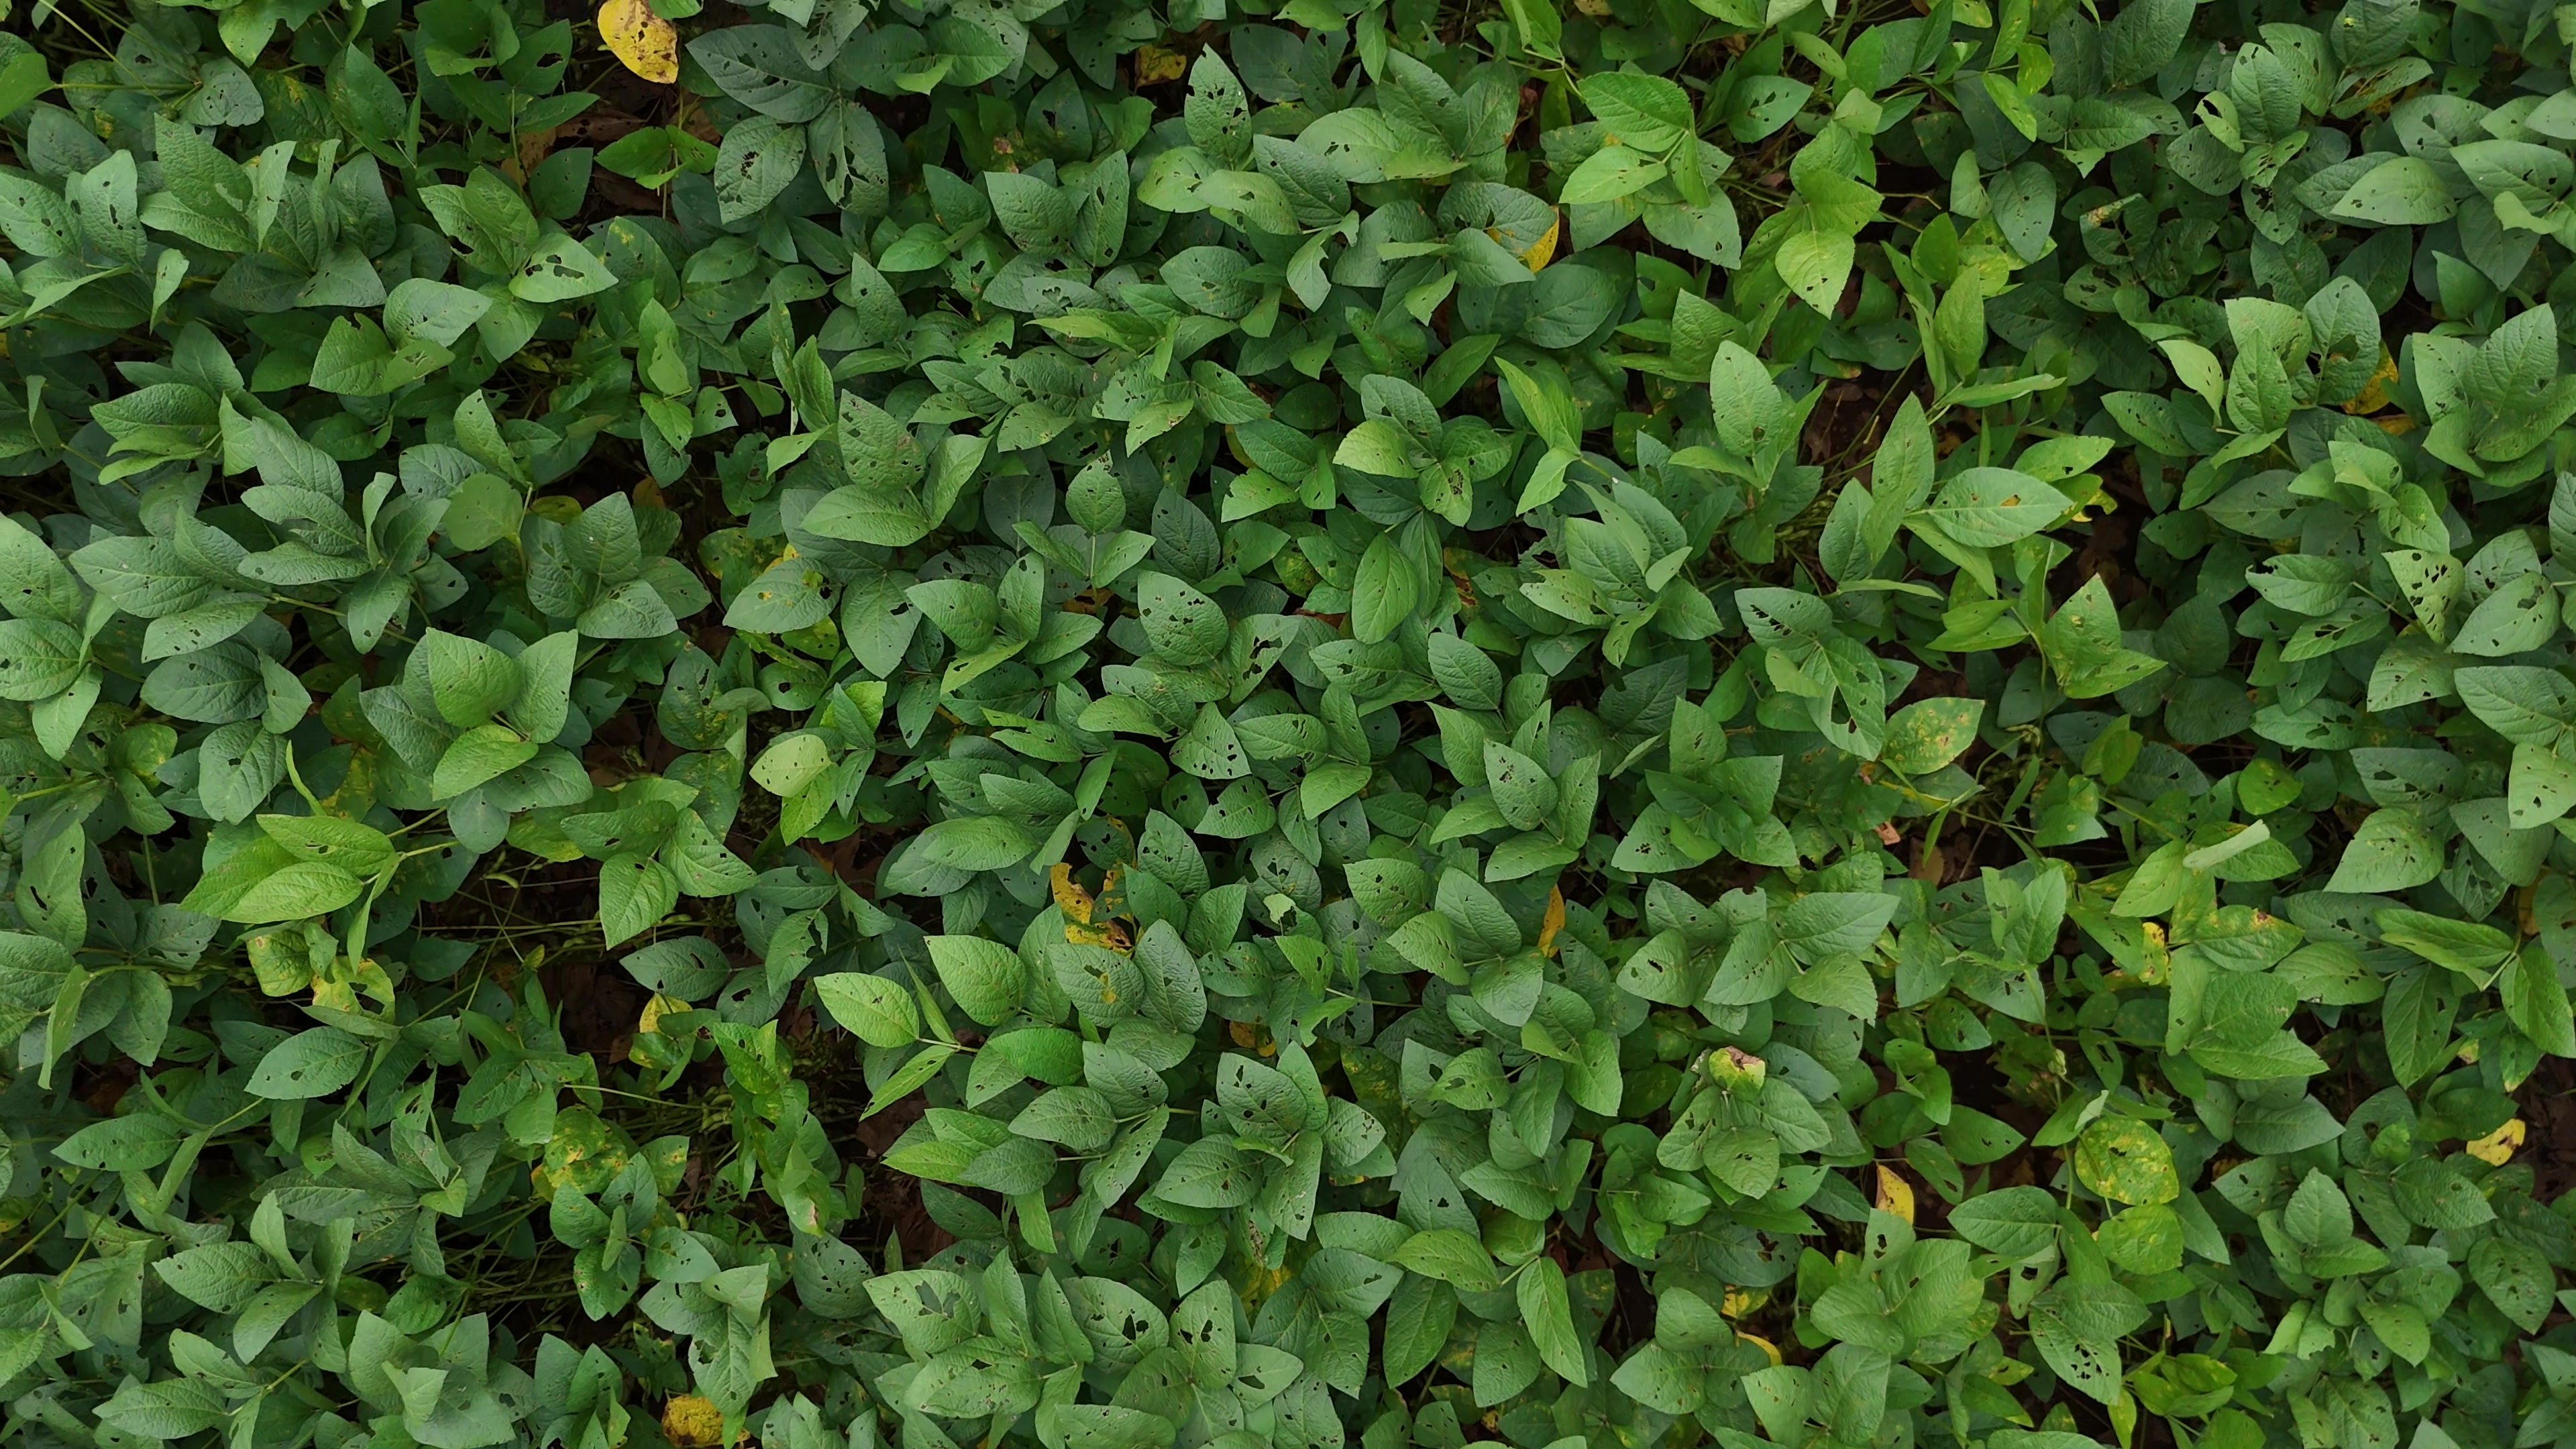
Label: Rust